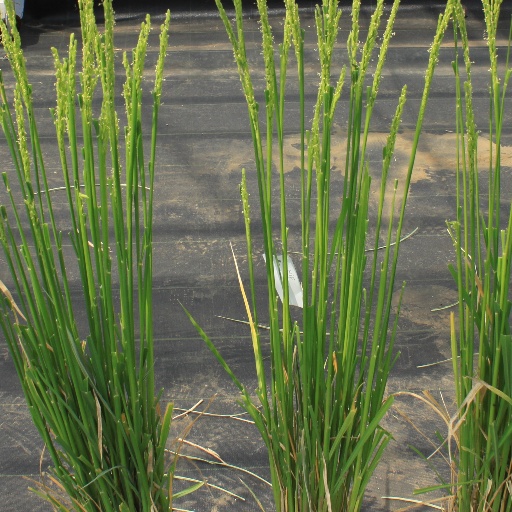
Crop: rice